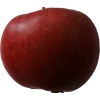
Label: Apple 17